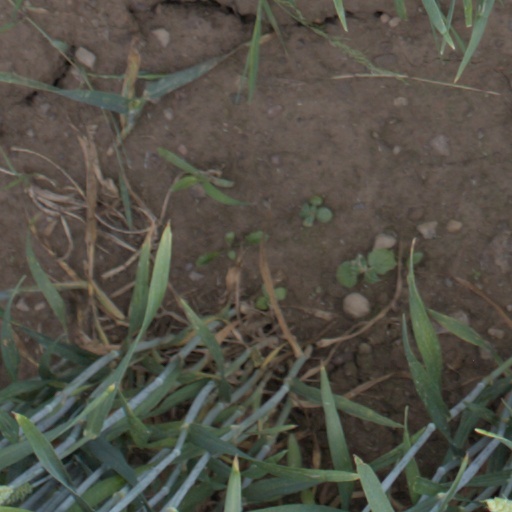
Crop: wheat